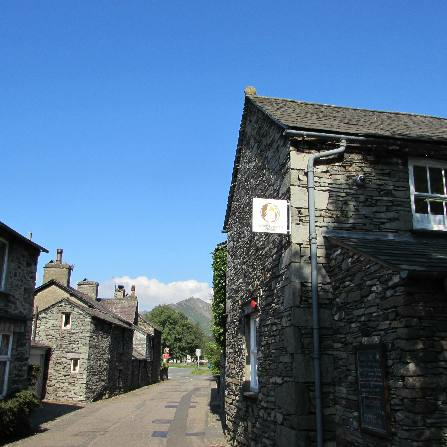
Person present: No